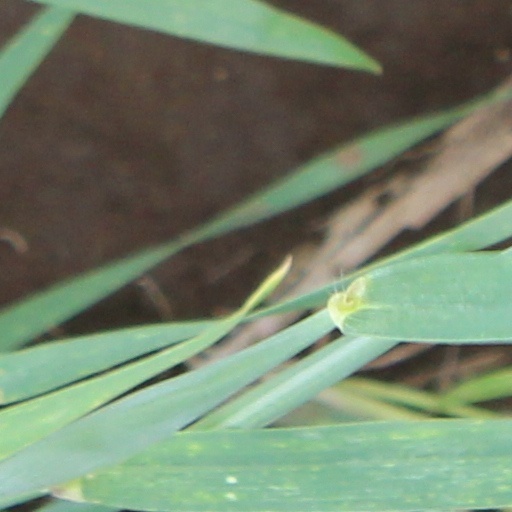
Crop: wheat